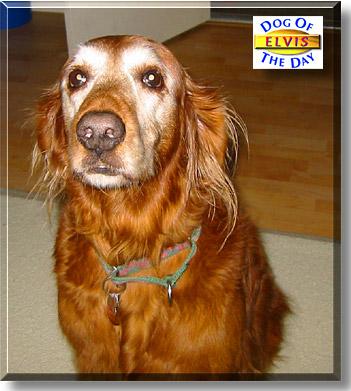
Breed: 207-n000011-Irish_setter